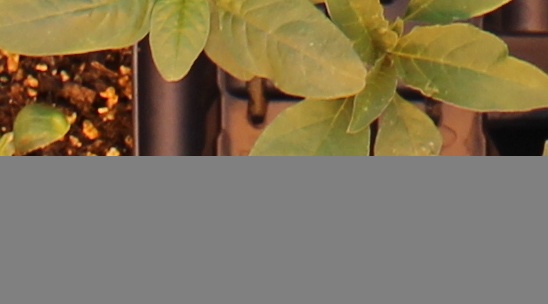
Label: Waterhemp